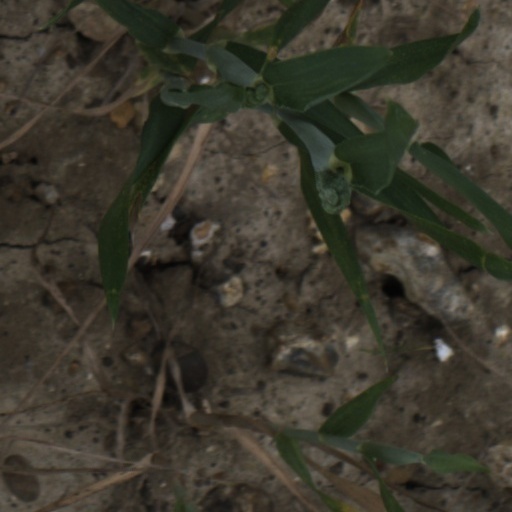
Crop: wheat